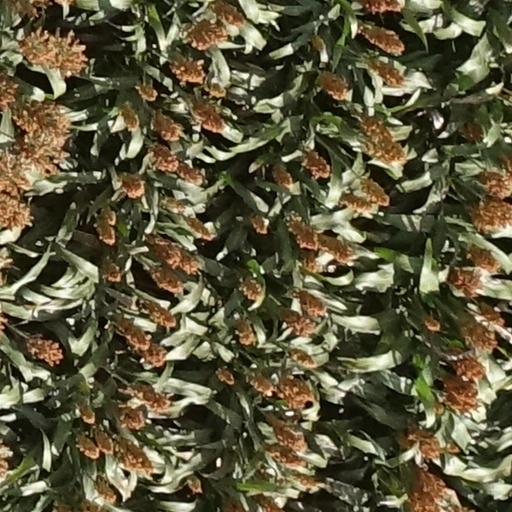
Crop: sorghum